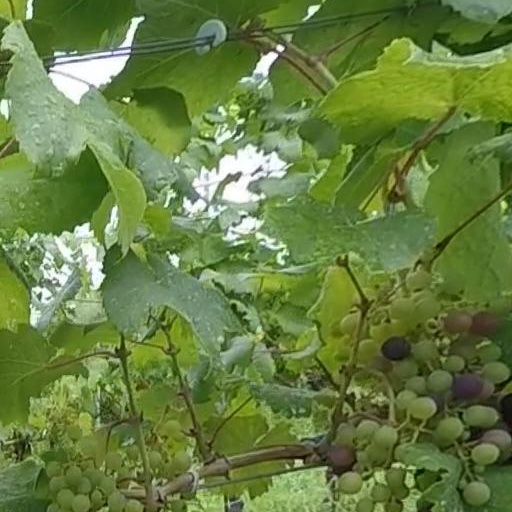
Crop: grape